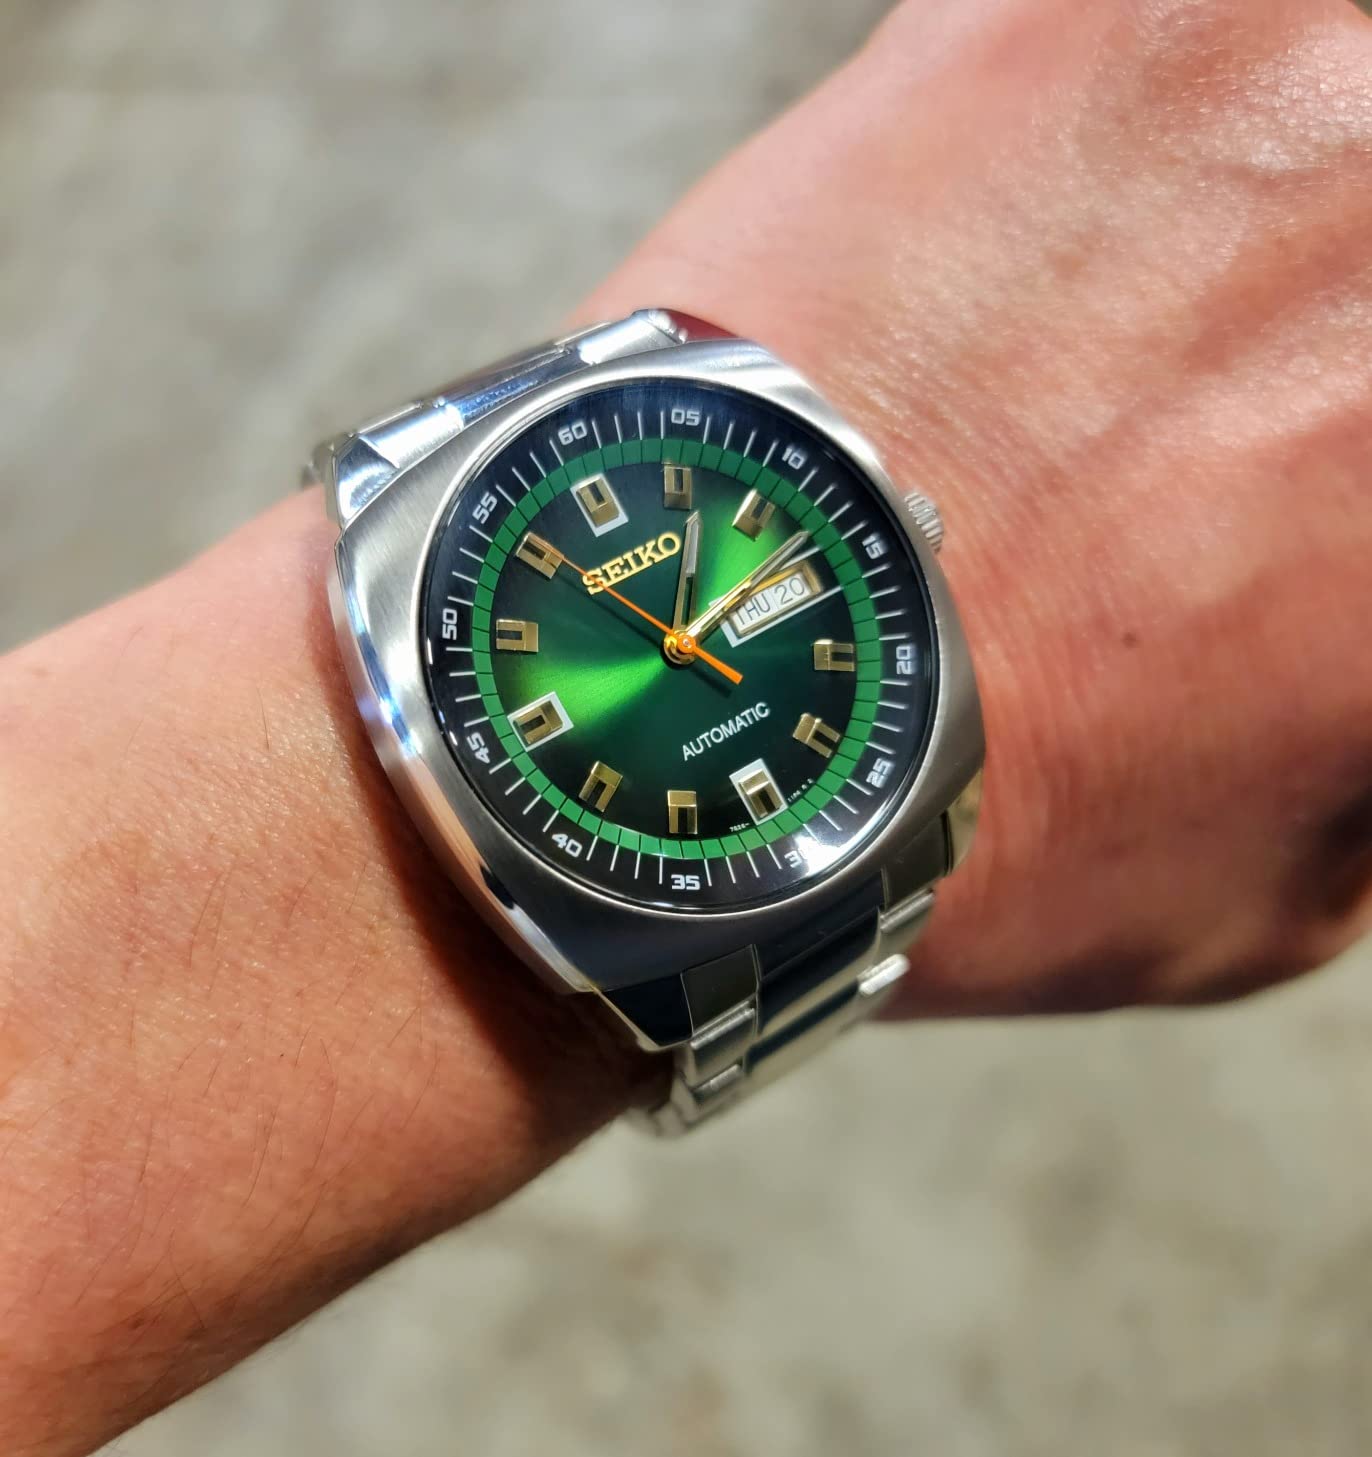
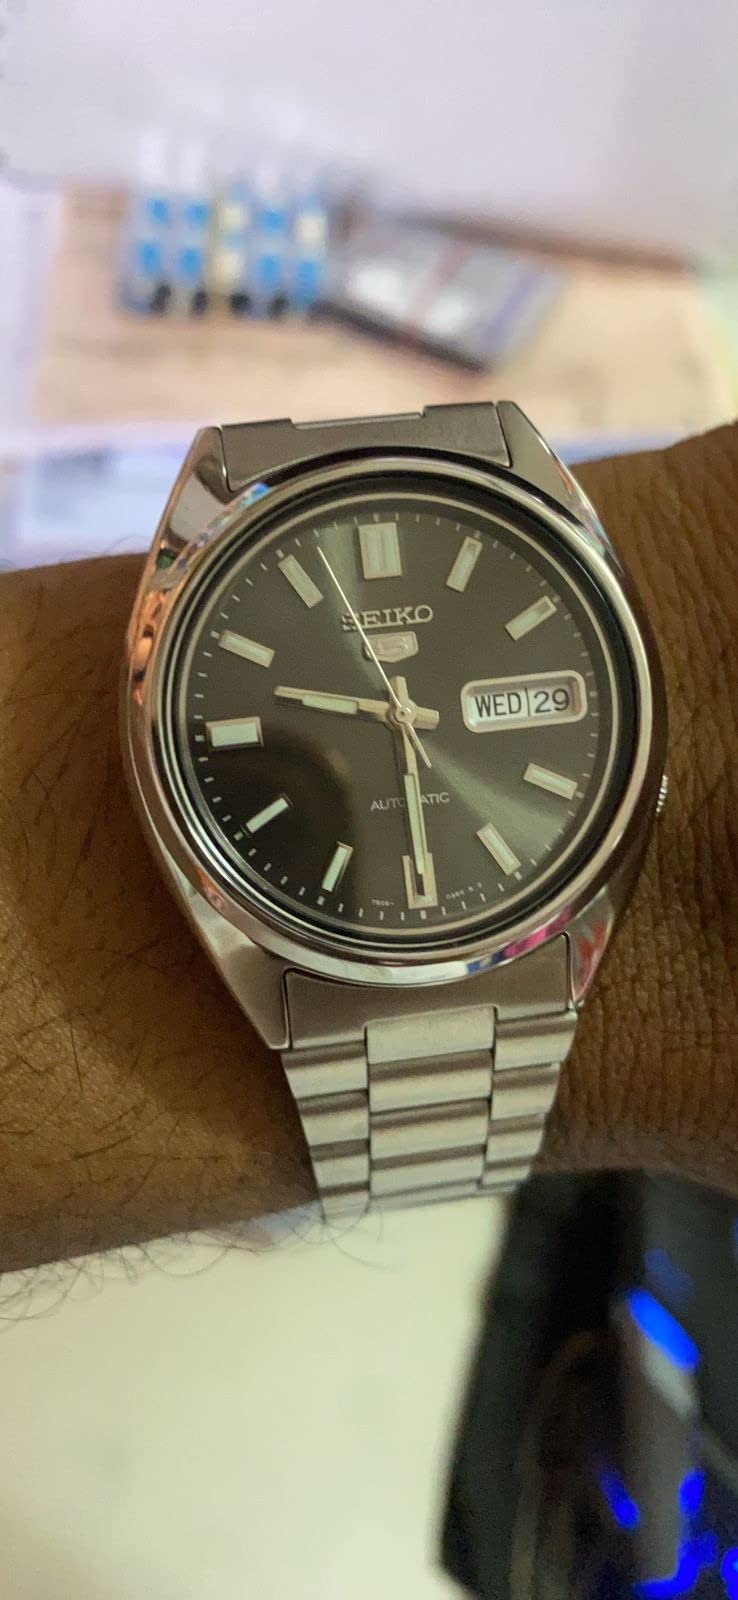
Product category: accessories_watch
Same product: no